Remy Gardner

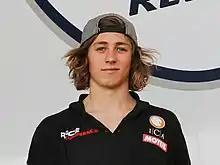
Gardner in 2016

Remy Christopher Gardner (born 24 February 1998) is an Australian motorcycle racer, best known for winning the 2021 Moto2 World Championship with Red Bull KTM Ajo. He is the son of 1987 premier class world champion, Wayne Gardner.